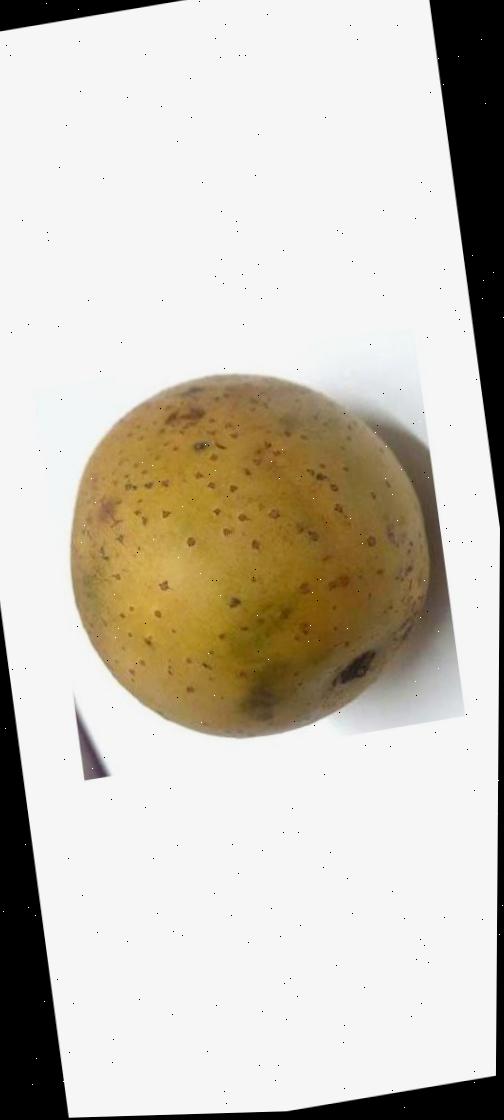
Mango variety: Gourmoti